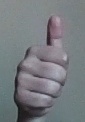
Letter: aleff